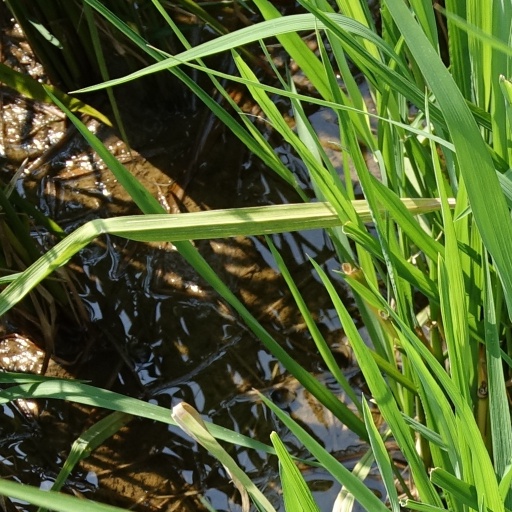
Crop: rice